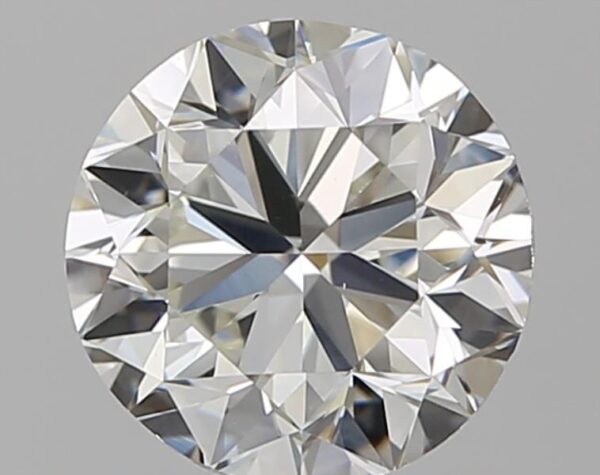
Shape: round
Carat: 1.5
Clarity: VS2
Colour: H
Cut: VG
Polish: EX
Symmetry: VG
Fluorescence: N
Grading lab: GIA
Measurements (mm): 7.04 x 7.13 x 4.59